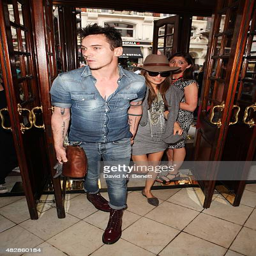
actors arrive for the press night performance